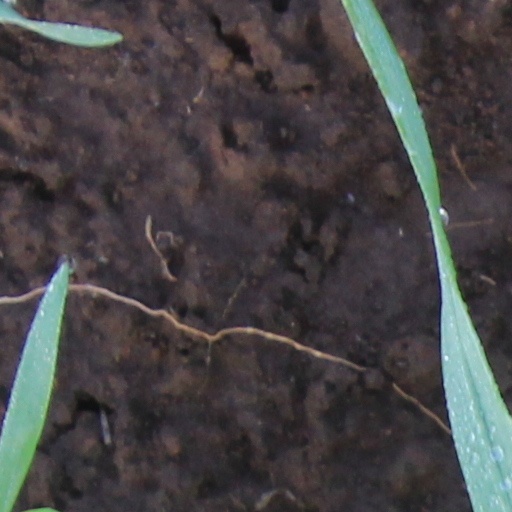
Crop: wheat